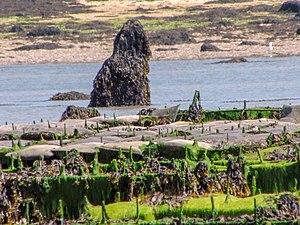
Cet article recense les sites mégalithiques situés sur un estran.